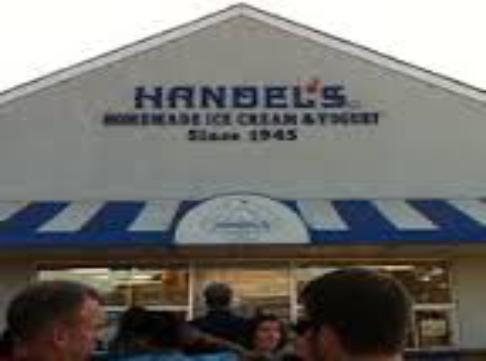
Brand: Handel's Homemade Ice Cream & Yogurt
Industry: Food